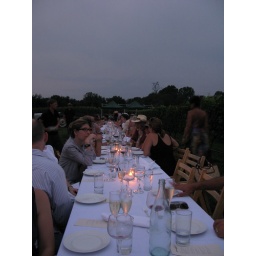
a look down the table @ outstading in the field